Sociobiology: The New Synthesis

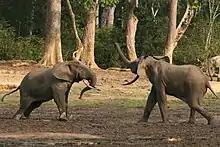
Animals such as elephants have complex societies. Here, two males struggle for dominance.

This section describes the types of social behaviour in animals, including the principles of animal communication, aggression, dominance systems, and insect castes.